Carlos Eugenio Vides Casanova

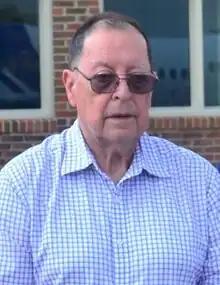
Vides in 2015

Carlos Eugenio Vides Casanova (29 November 1937 – 21 December 2023) was the head of the Salvadoran national guard between the years 1979 and 1983 and later served as the nation's Minister of Defense between 1983 and 1989.